Eesh Safari

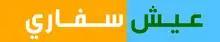
Haitho La Makan Ella Lel Shoj'an

Eesh Safari (Live Safari) is a TV reality show produced by the Middle East Broadcasting Center for the channel MBC 3. The show's main idea is to star a variety of children from around the Arab world to camp around with an organized team (by MBC 3) which is filled with coaches, traveling planners, and more. The show is exclusively aired on the channel it was designed for MBC 3. The show received huge success from Arab children, and so did its sequel, which was filmed in a different area located in